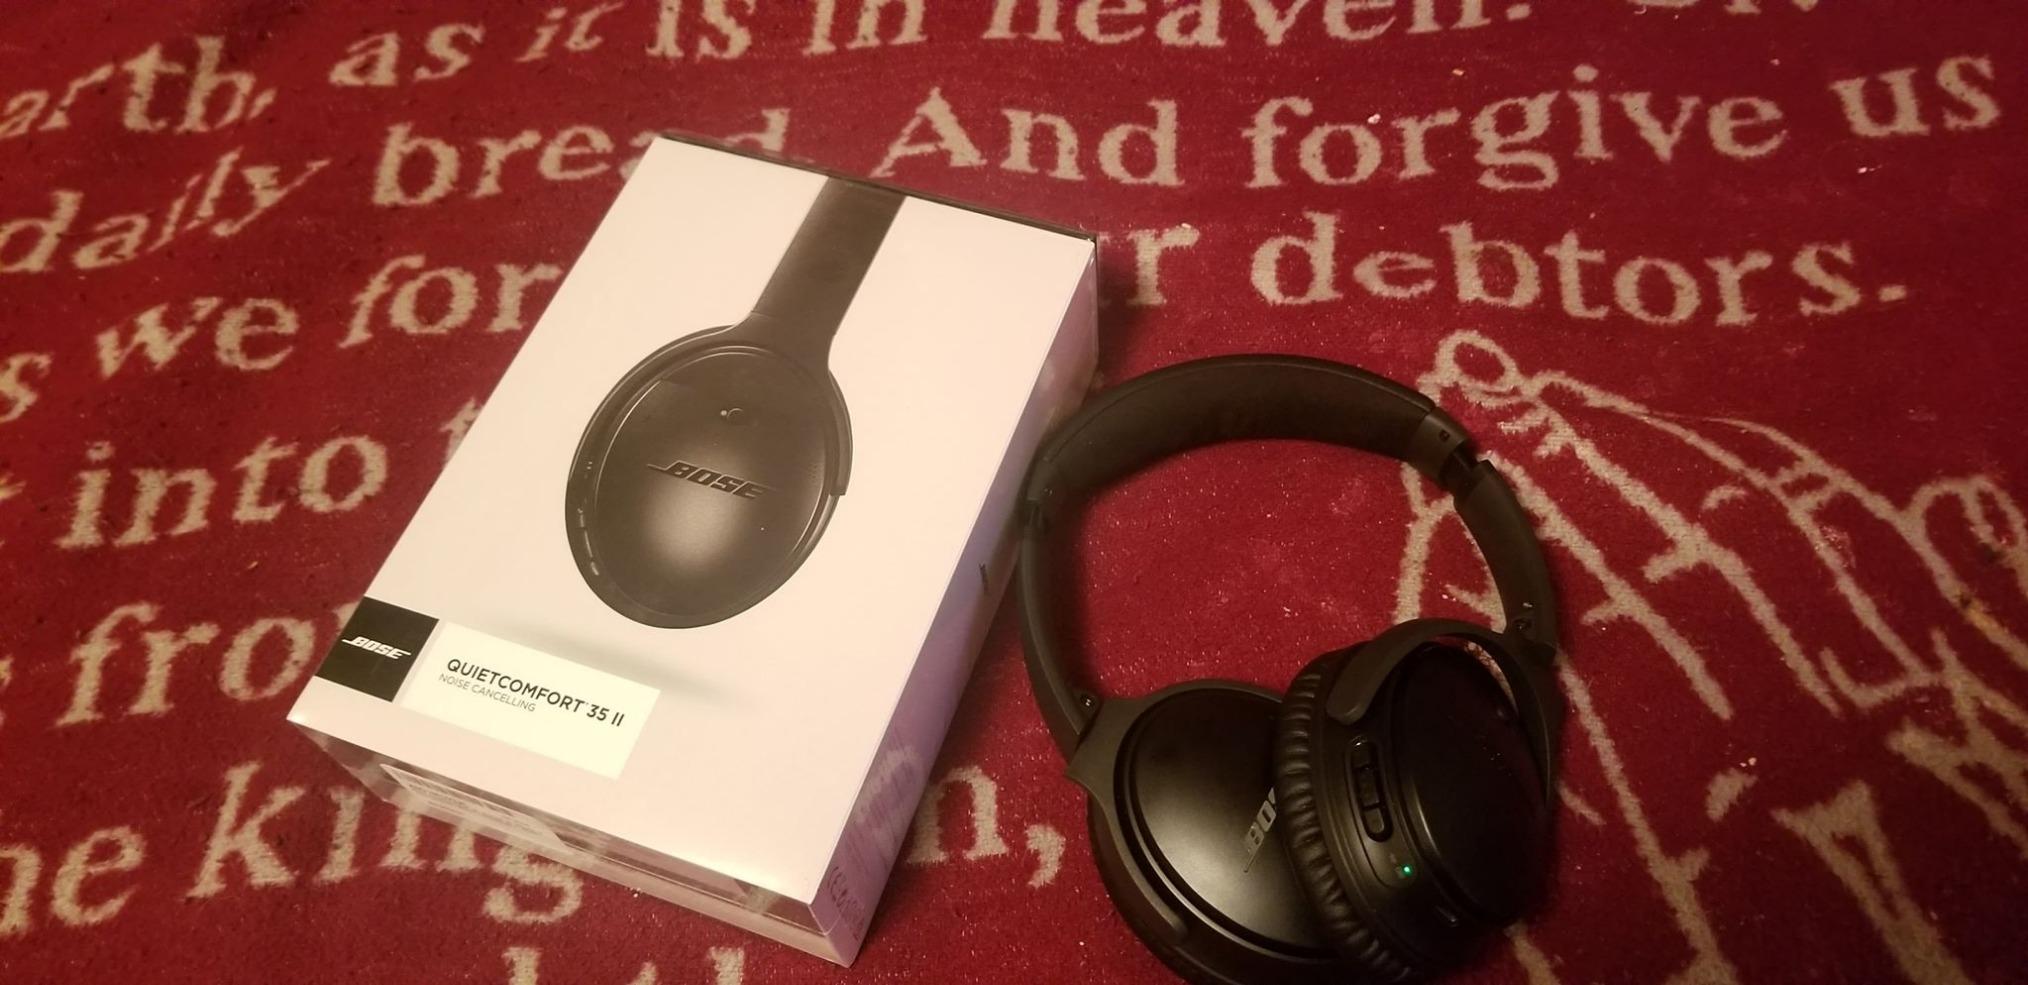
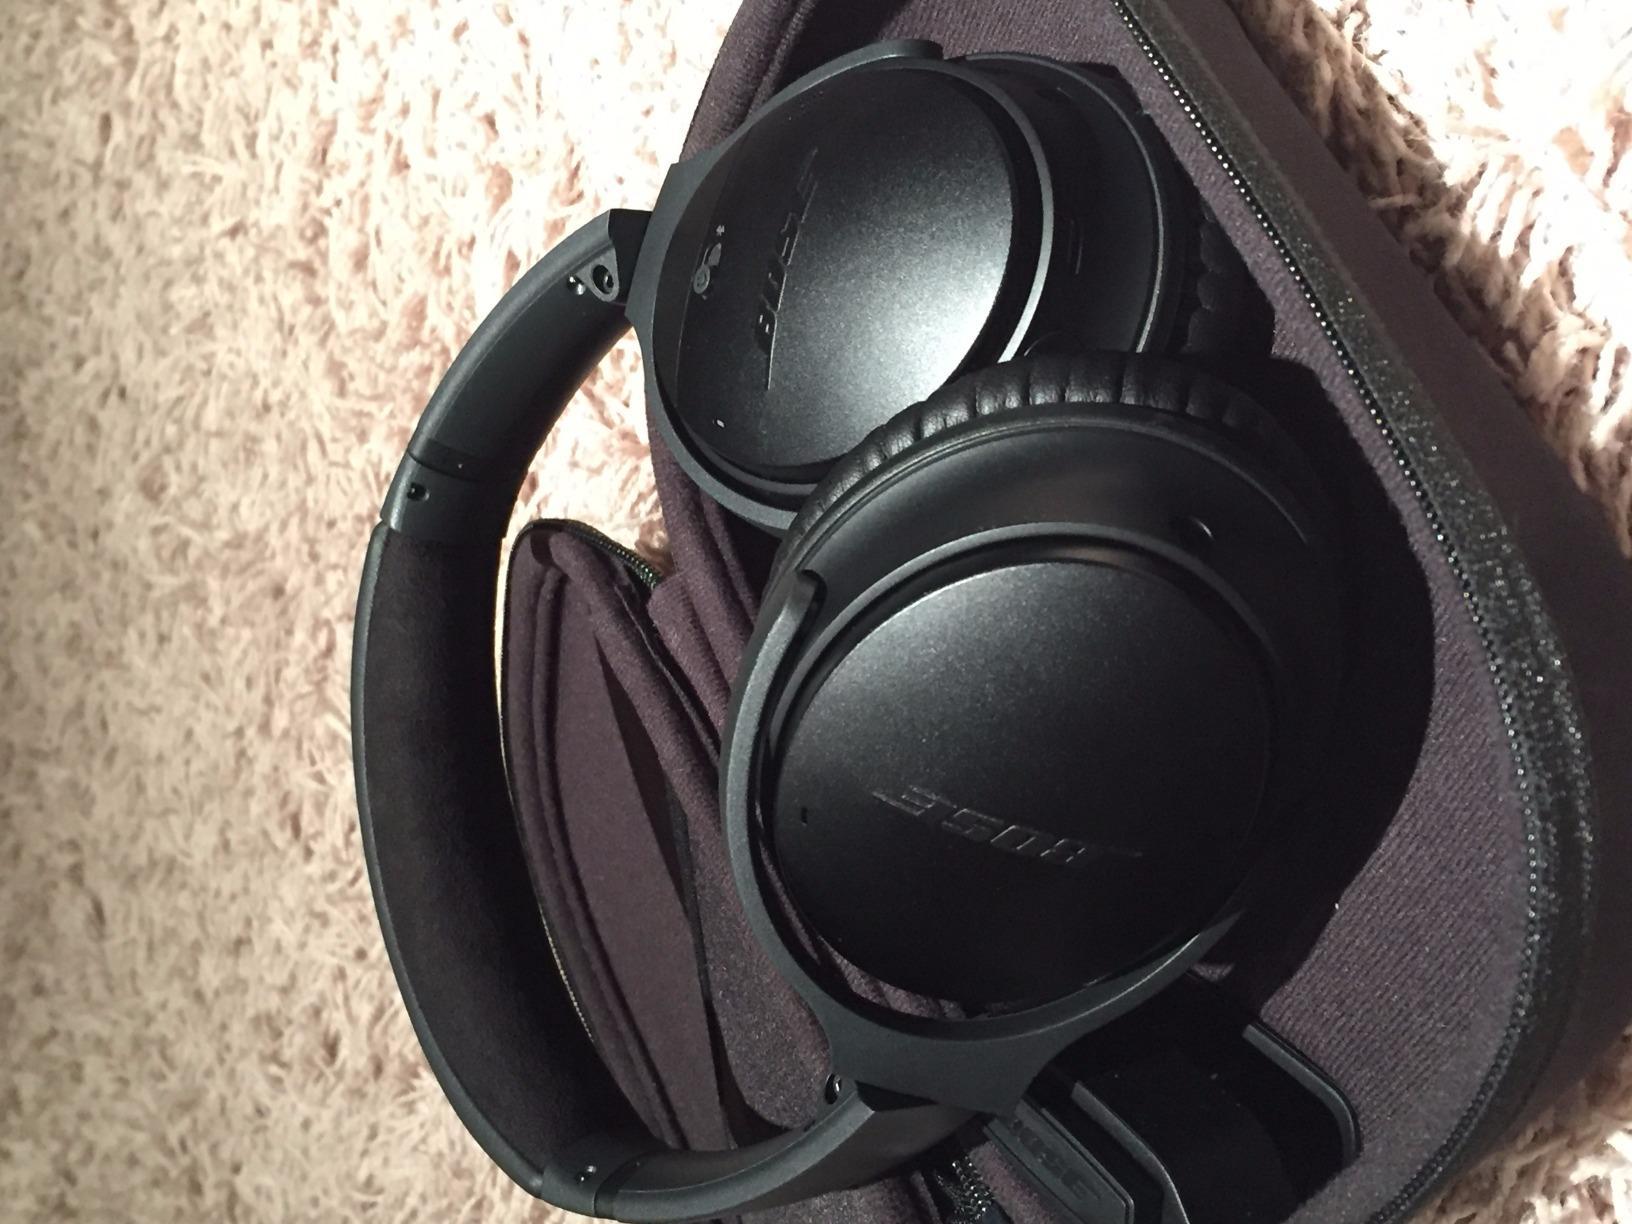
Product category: headphones
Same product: yes